2014 FIA WTCC Race of Japan

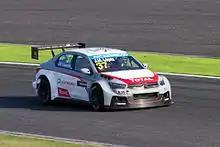
López won the Race 1 and the drivers' championship title.

López led Muller in the open stages of the race, behind them the battle for third was being contested between Chilton, Valente and Loeb. On lap seven Muller suffered a left-rear puncture and crawled back to the pits to retire, promoting Valente to second. Chilton passed Valente to take second at Spoon Curve on lap ten, Valente then ran wide at 130R which allowed Loeb through and Michelisz ran through the Casio Chicane while he also tried to pass the slow Chevrolet of Valente. After leading every lap, López won the race and secured the drivers' championship title in his first full season. Franz Engstler was the winner in the TC2 class.